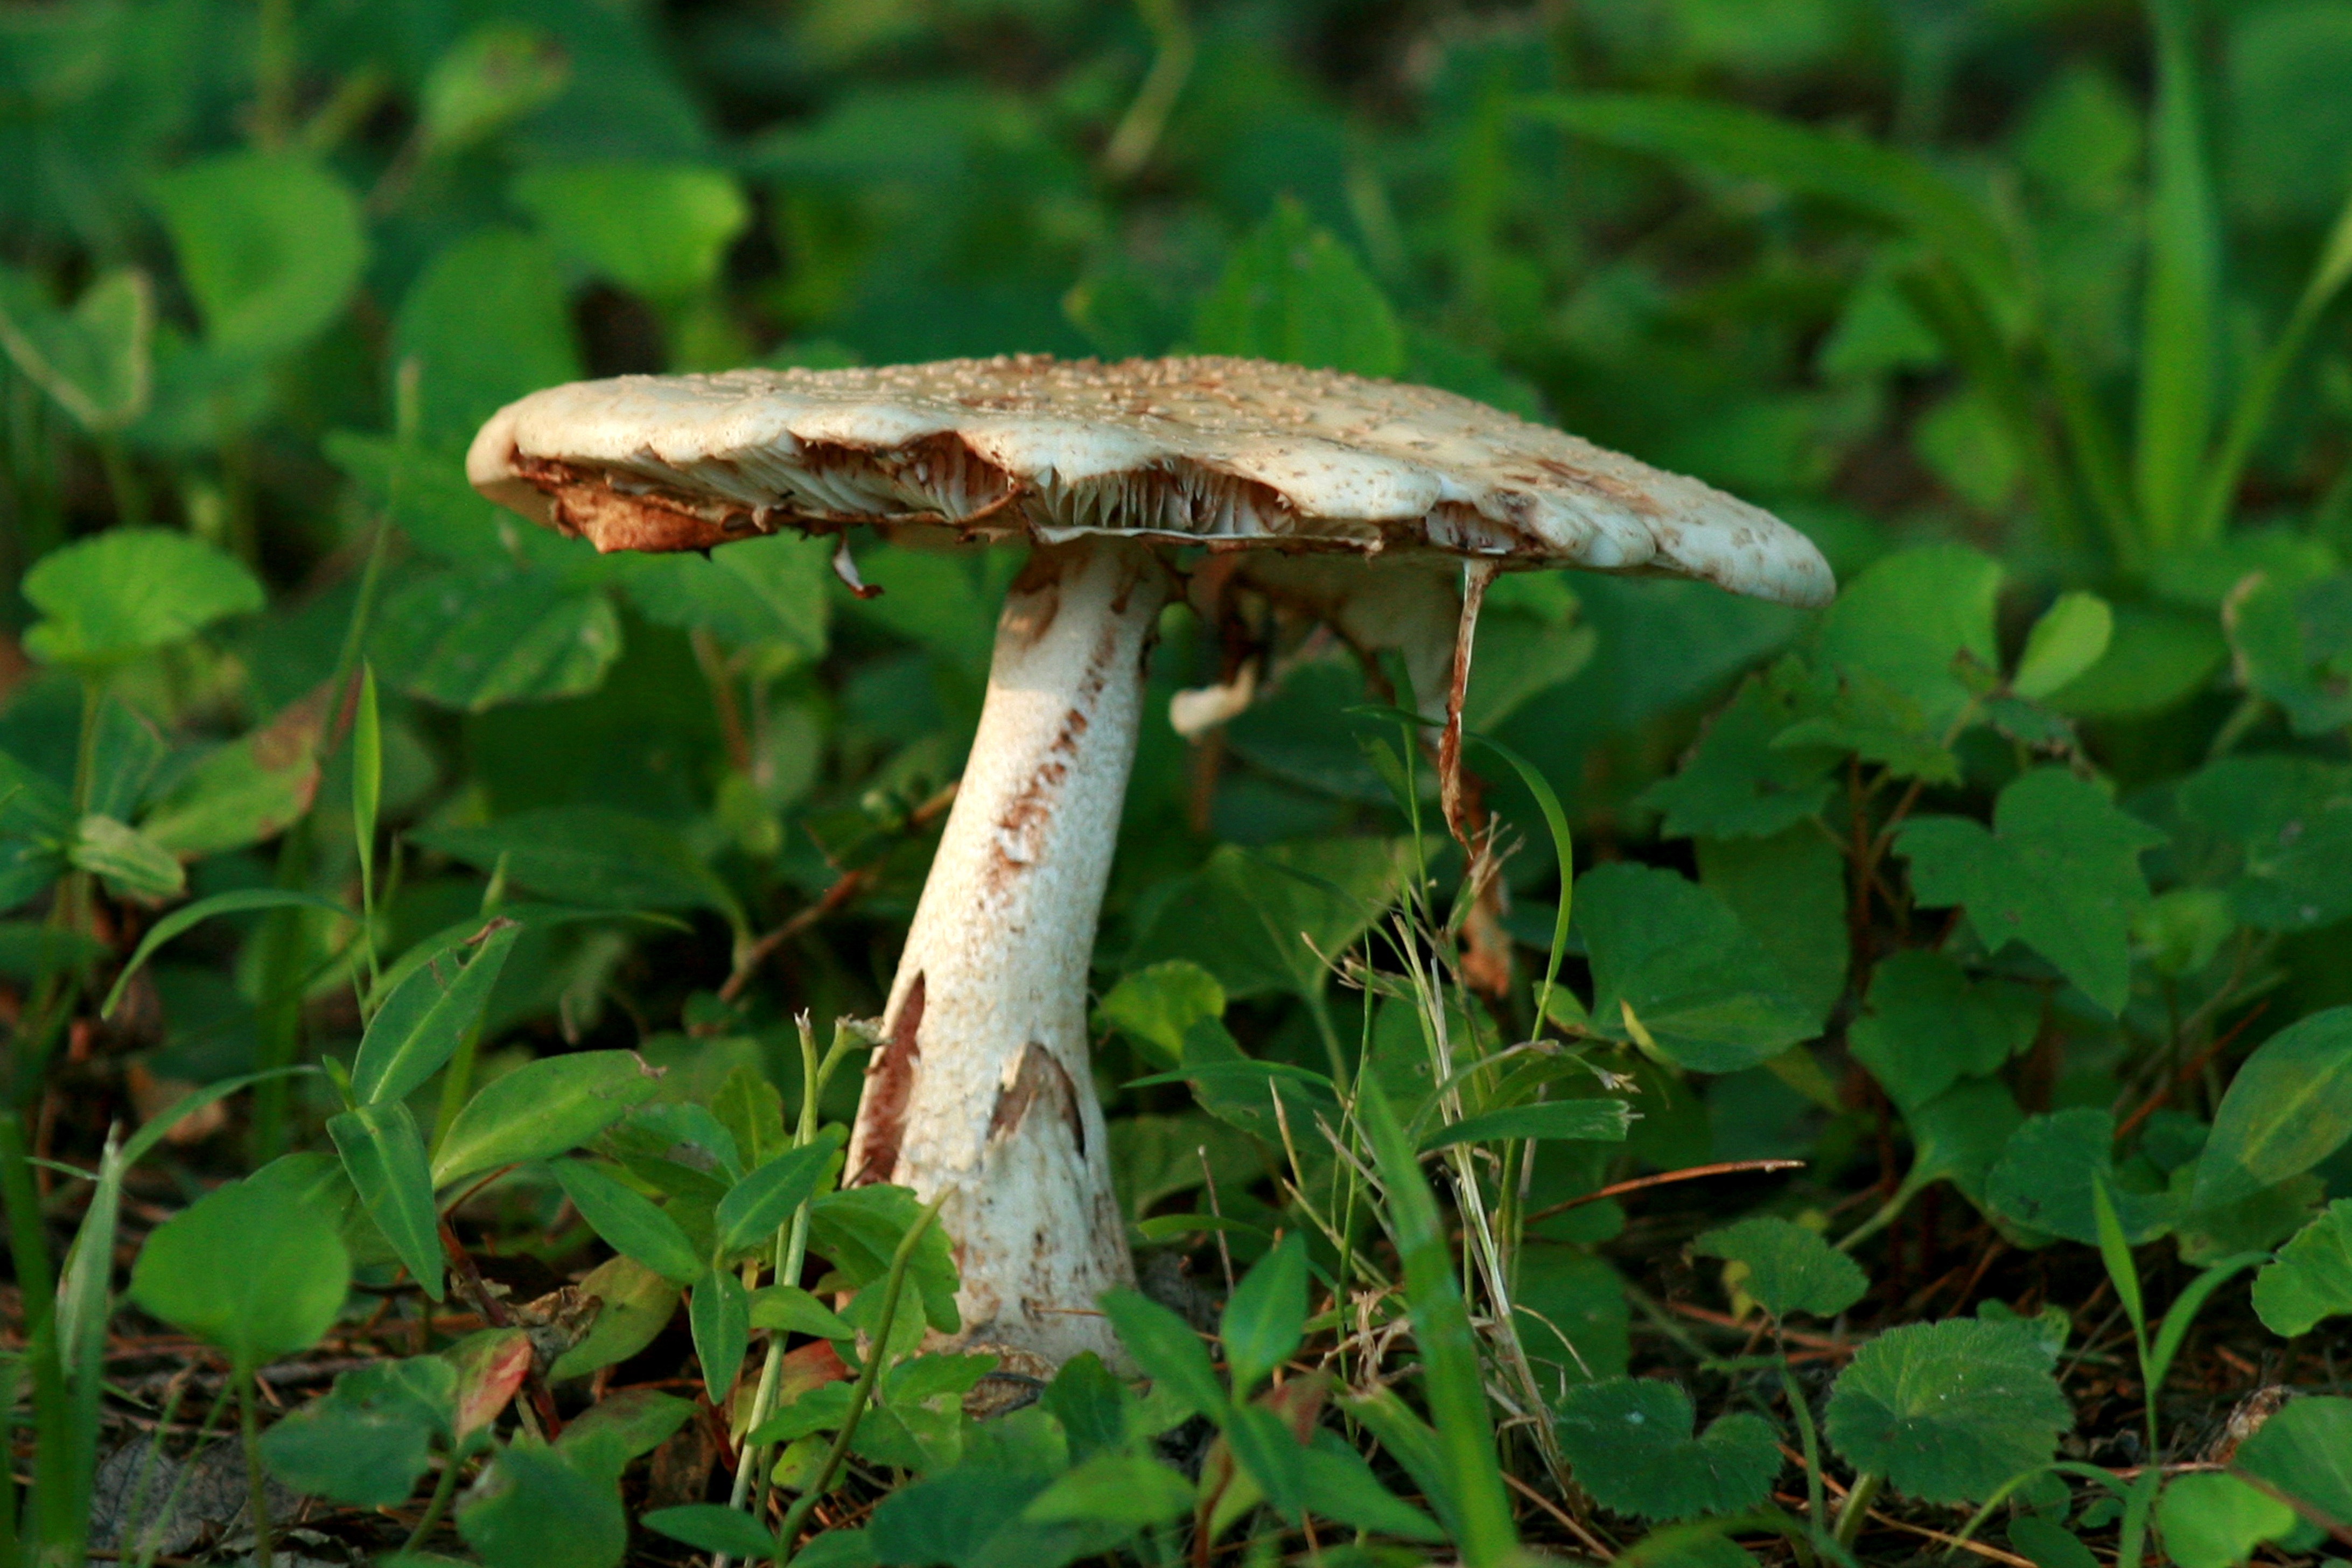
nature, forest, grass, plant, leaf, wild, green, macro, natural, fresh, brown, botany, mushroom, toadstool, flora, fauna, fungus, fungi, cap, woodland, habitat, bolete, macro photography, medicinal mushroom, penny bun, fungal